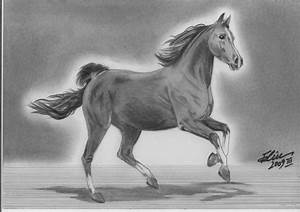
Label: cavallo